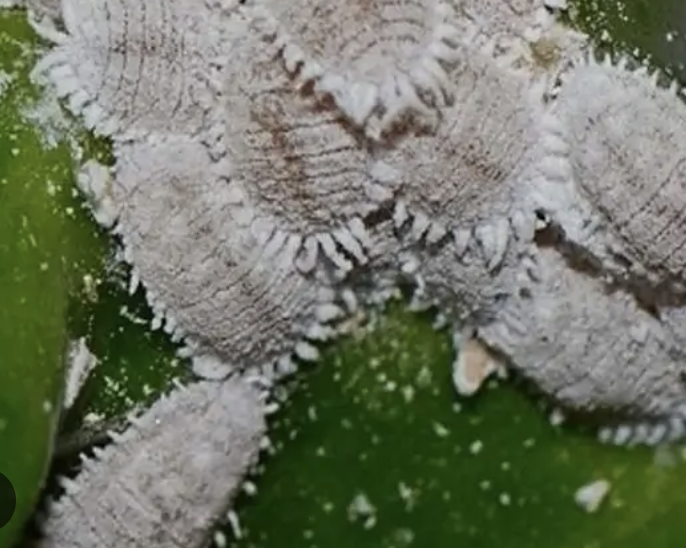
Label: mealybug_infestation